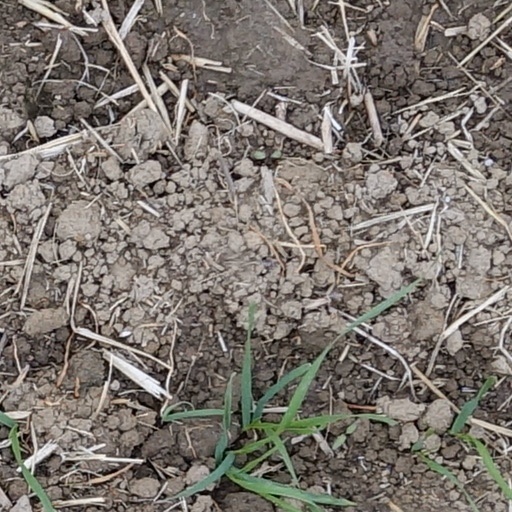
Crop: wheat